AEW Fight for the Fallen

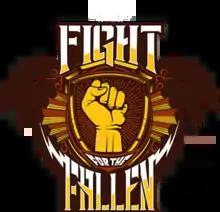
The original AEW Fight for the Fallen logo (2019–2023)

AEW Fight for the Fallen is a professional wrestling event produced by All Elite Wrestling (AEW). Established in 2019, it is held as a charity event for different causes, which is a reference to the event's title. These events have helped raise money to support victims of different types of violence, people affected by the COVID-19 pandemic, and various other non-profit organizations and natural disaster relief. Since 2020, Fight for the Fallen has been held as a television special of AEW's weekly television programs. The event was originally held during the summer in July but was pushed back to August in 2023. An event was not held in 2024 but returned on New Year's Day in 2025.